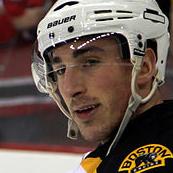
Age: 24